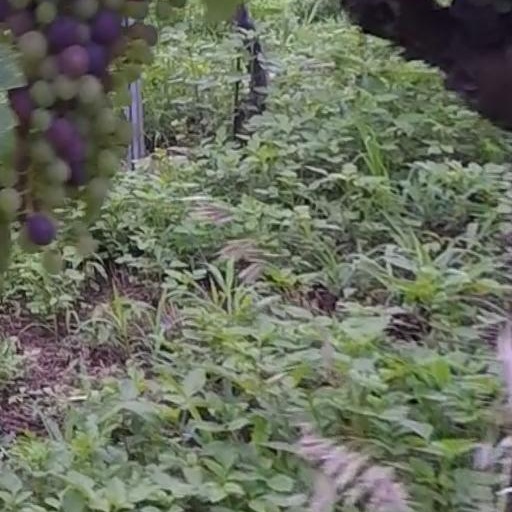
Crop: grape